Acetylcholine

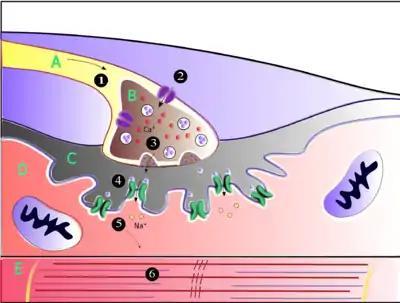
Muscles contract when they receive signals from motor neurons. The neuromuscular junction is the site of the signal exchange. The steps of this process in vertebrates occur as follows: (1) The action potential reaches the axon terminal. (2) Calcium ions flow into the axon terminal. (3) Acetylcholine is released into the synaptic cleft. (4) Acetylcholine binds to postsynaptic receptors. (5) This binding causes ion channels to open and allows sodium ions to flow into the muscle cell. (6) The flow of sodium ions across the membrane into the muscle cell generates an action potential which induces muscle contraction. Labels: A: Motor neuron axon B: Axon terminal C: Synaptic cleft D: Muscle cell E: Part of a Myofibril

Acetylcholine is the substance the nervous system uses to activate skeletal muscles, a kind of striated muscle. These are the muscles used for all types of voluntary movement, in contrast to smooth muscle tissue, which is involved in a range of involuntary activities such as movement of food through the gastrointestinal tract and constriction of blood vessels. Skeletal muscles are directly controlled by motor neurons located in the spinal cord or, in a few cases, the brainstem. These motor neurons send their axons through motor nerves, from which they emerge to connect to muscle fibers at a special type of synapse called the neuromuscular junction.